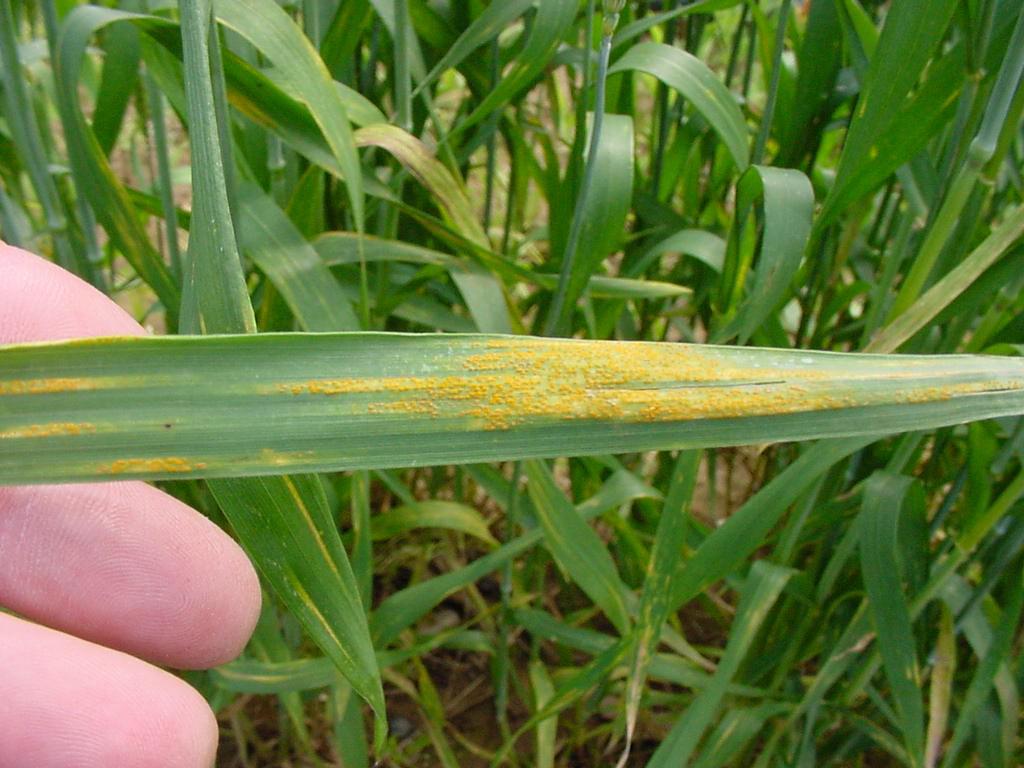
Plant: Wheat
Disease: wheat stripe rust